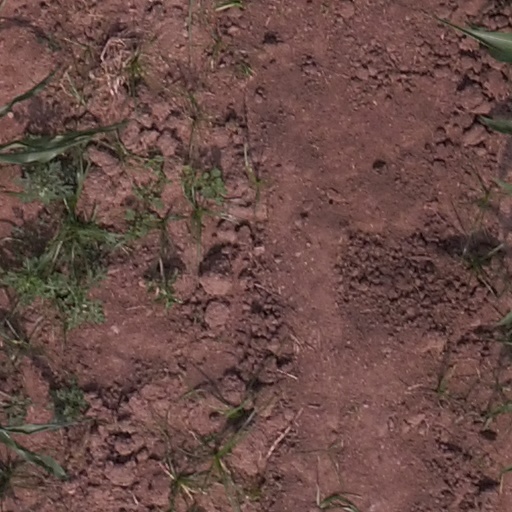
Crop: maize; corn